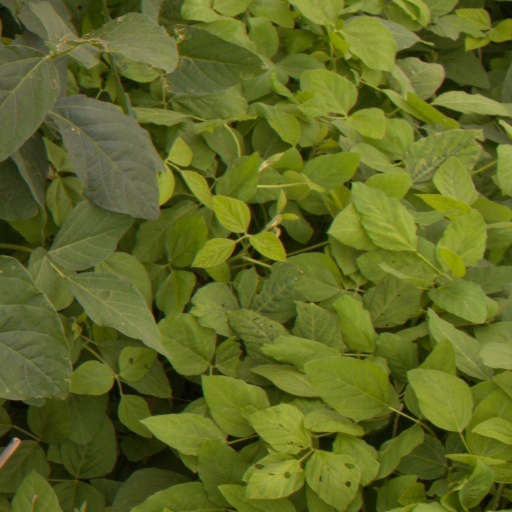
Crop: soybean